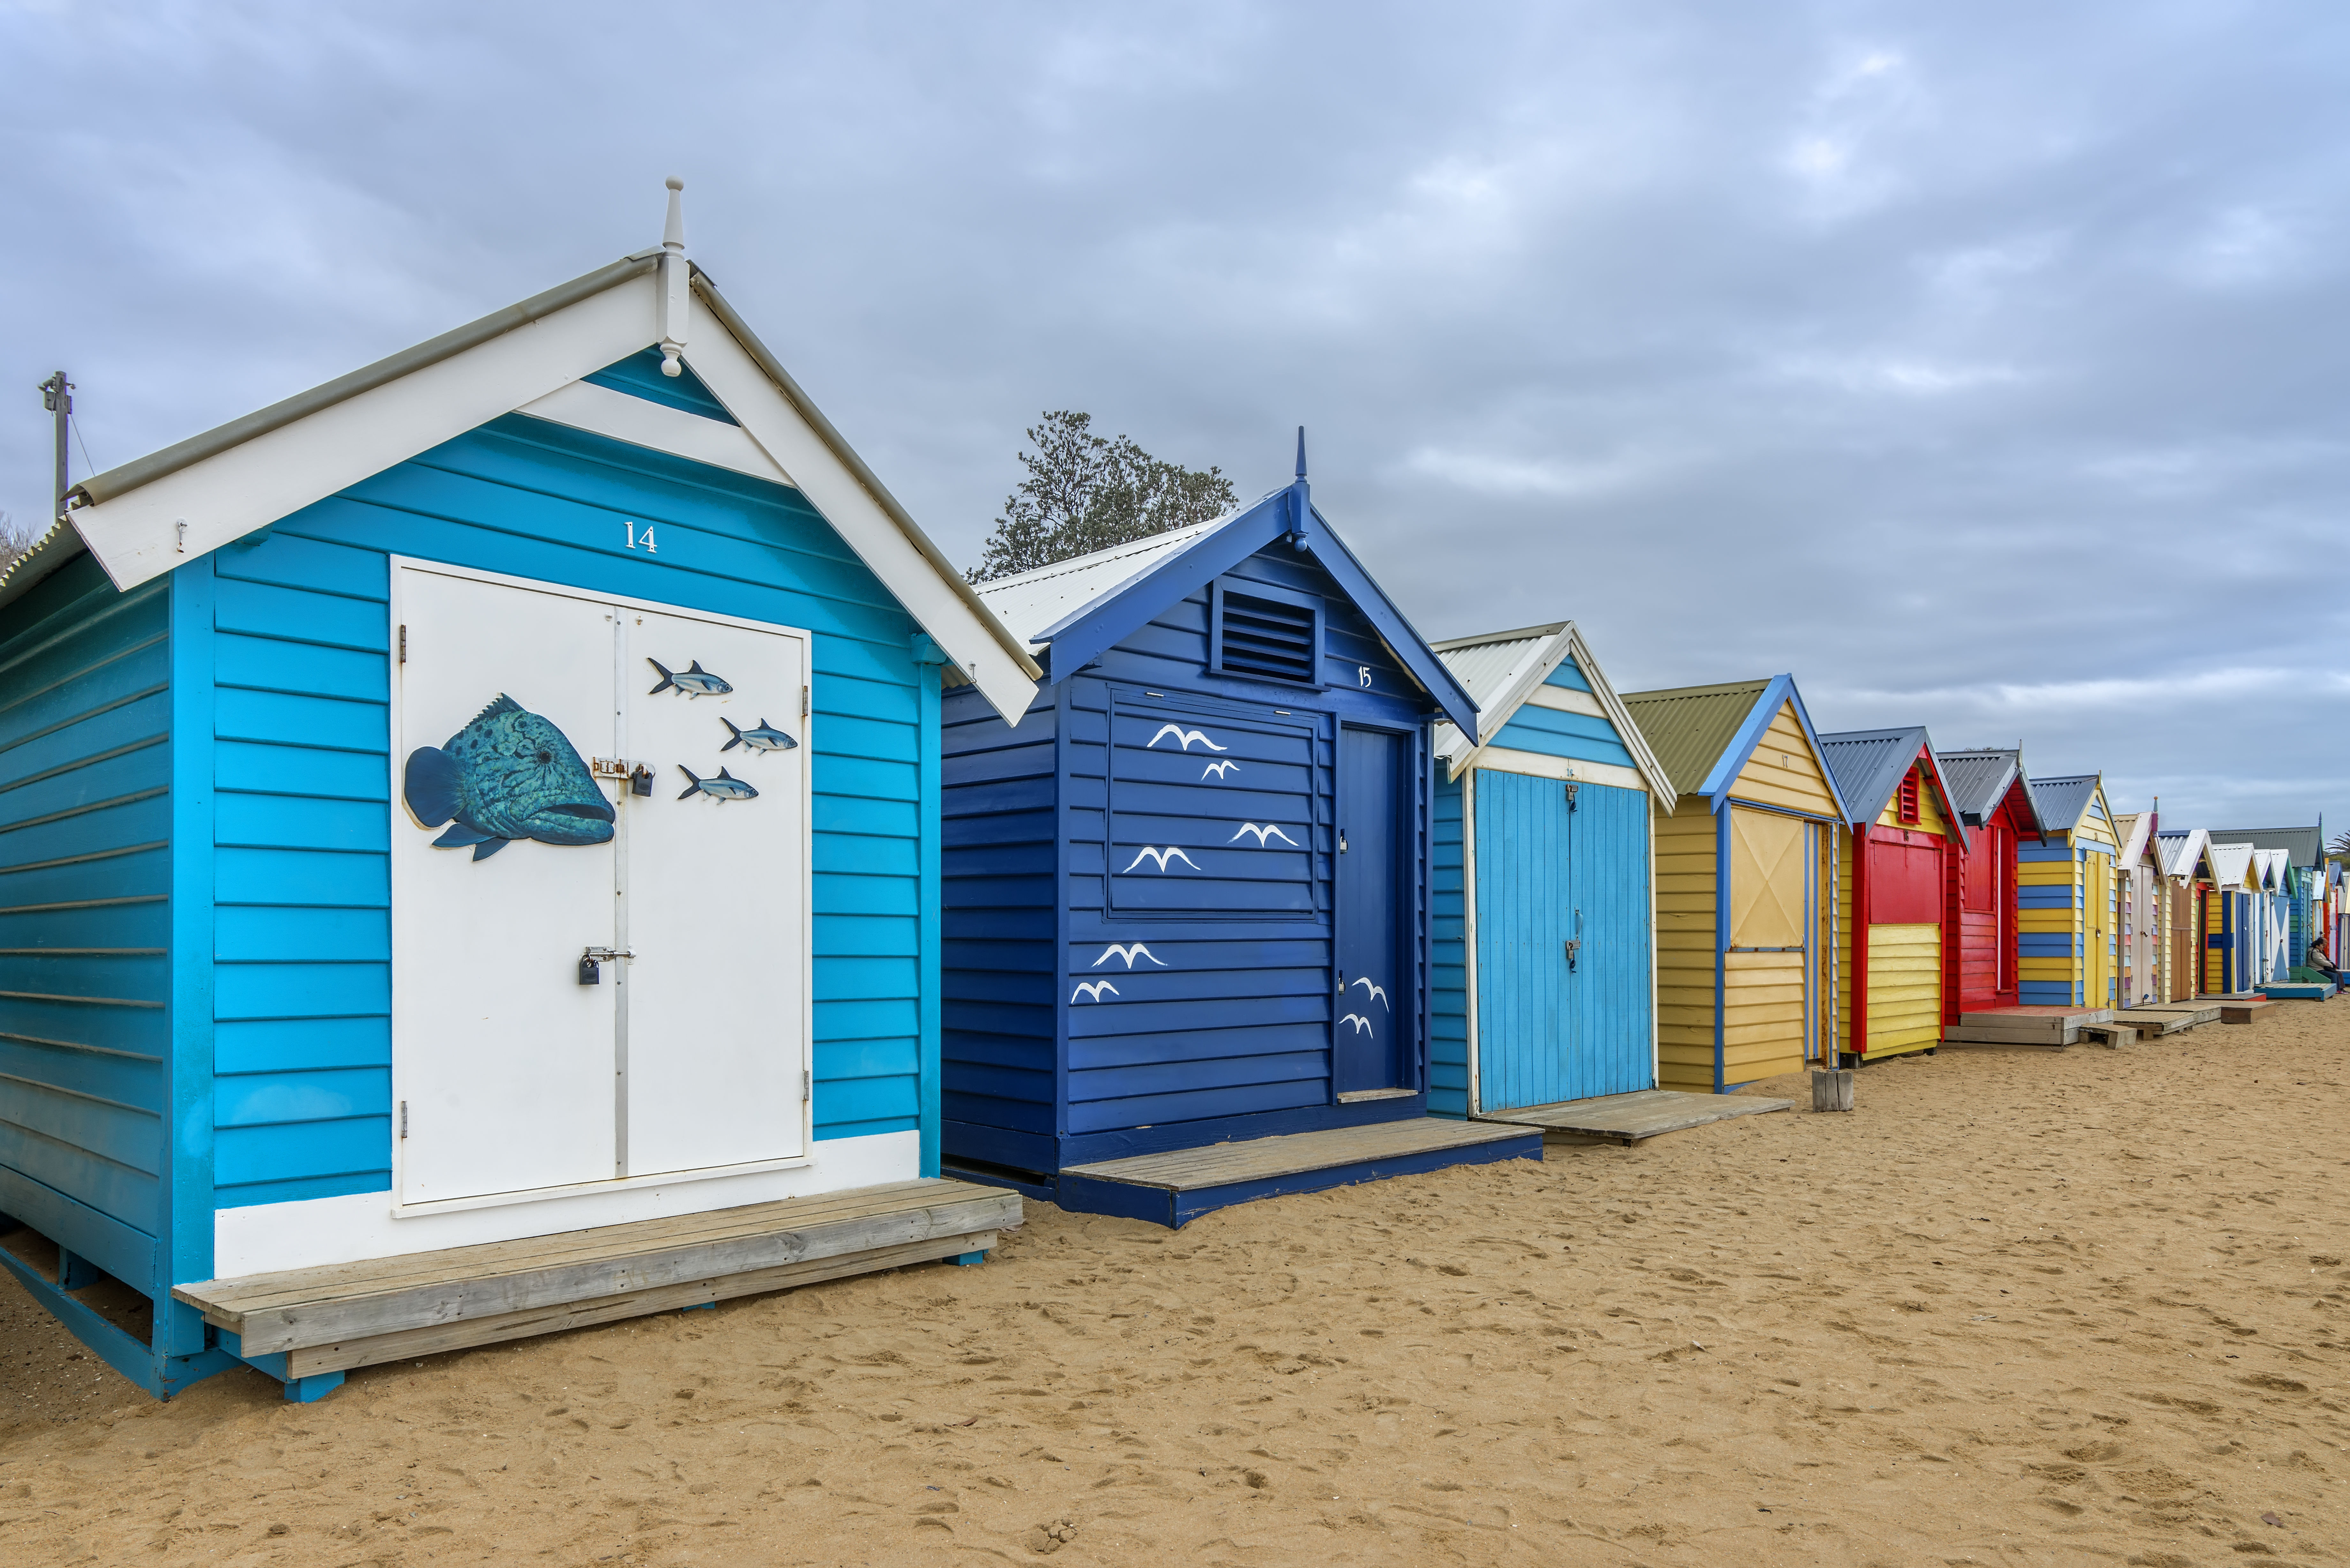
beach, sand, sky, house, cloudy, building, barn, home, shed, travel, hut, shack, blue, nikon, shelter, cool image, stall, houses, colours, dull, bath, victoria, tokina, i, d800, visit, 1628mm, coloured, brighton, melboune, bathhouse